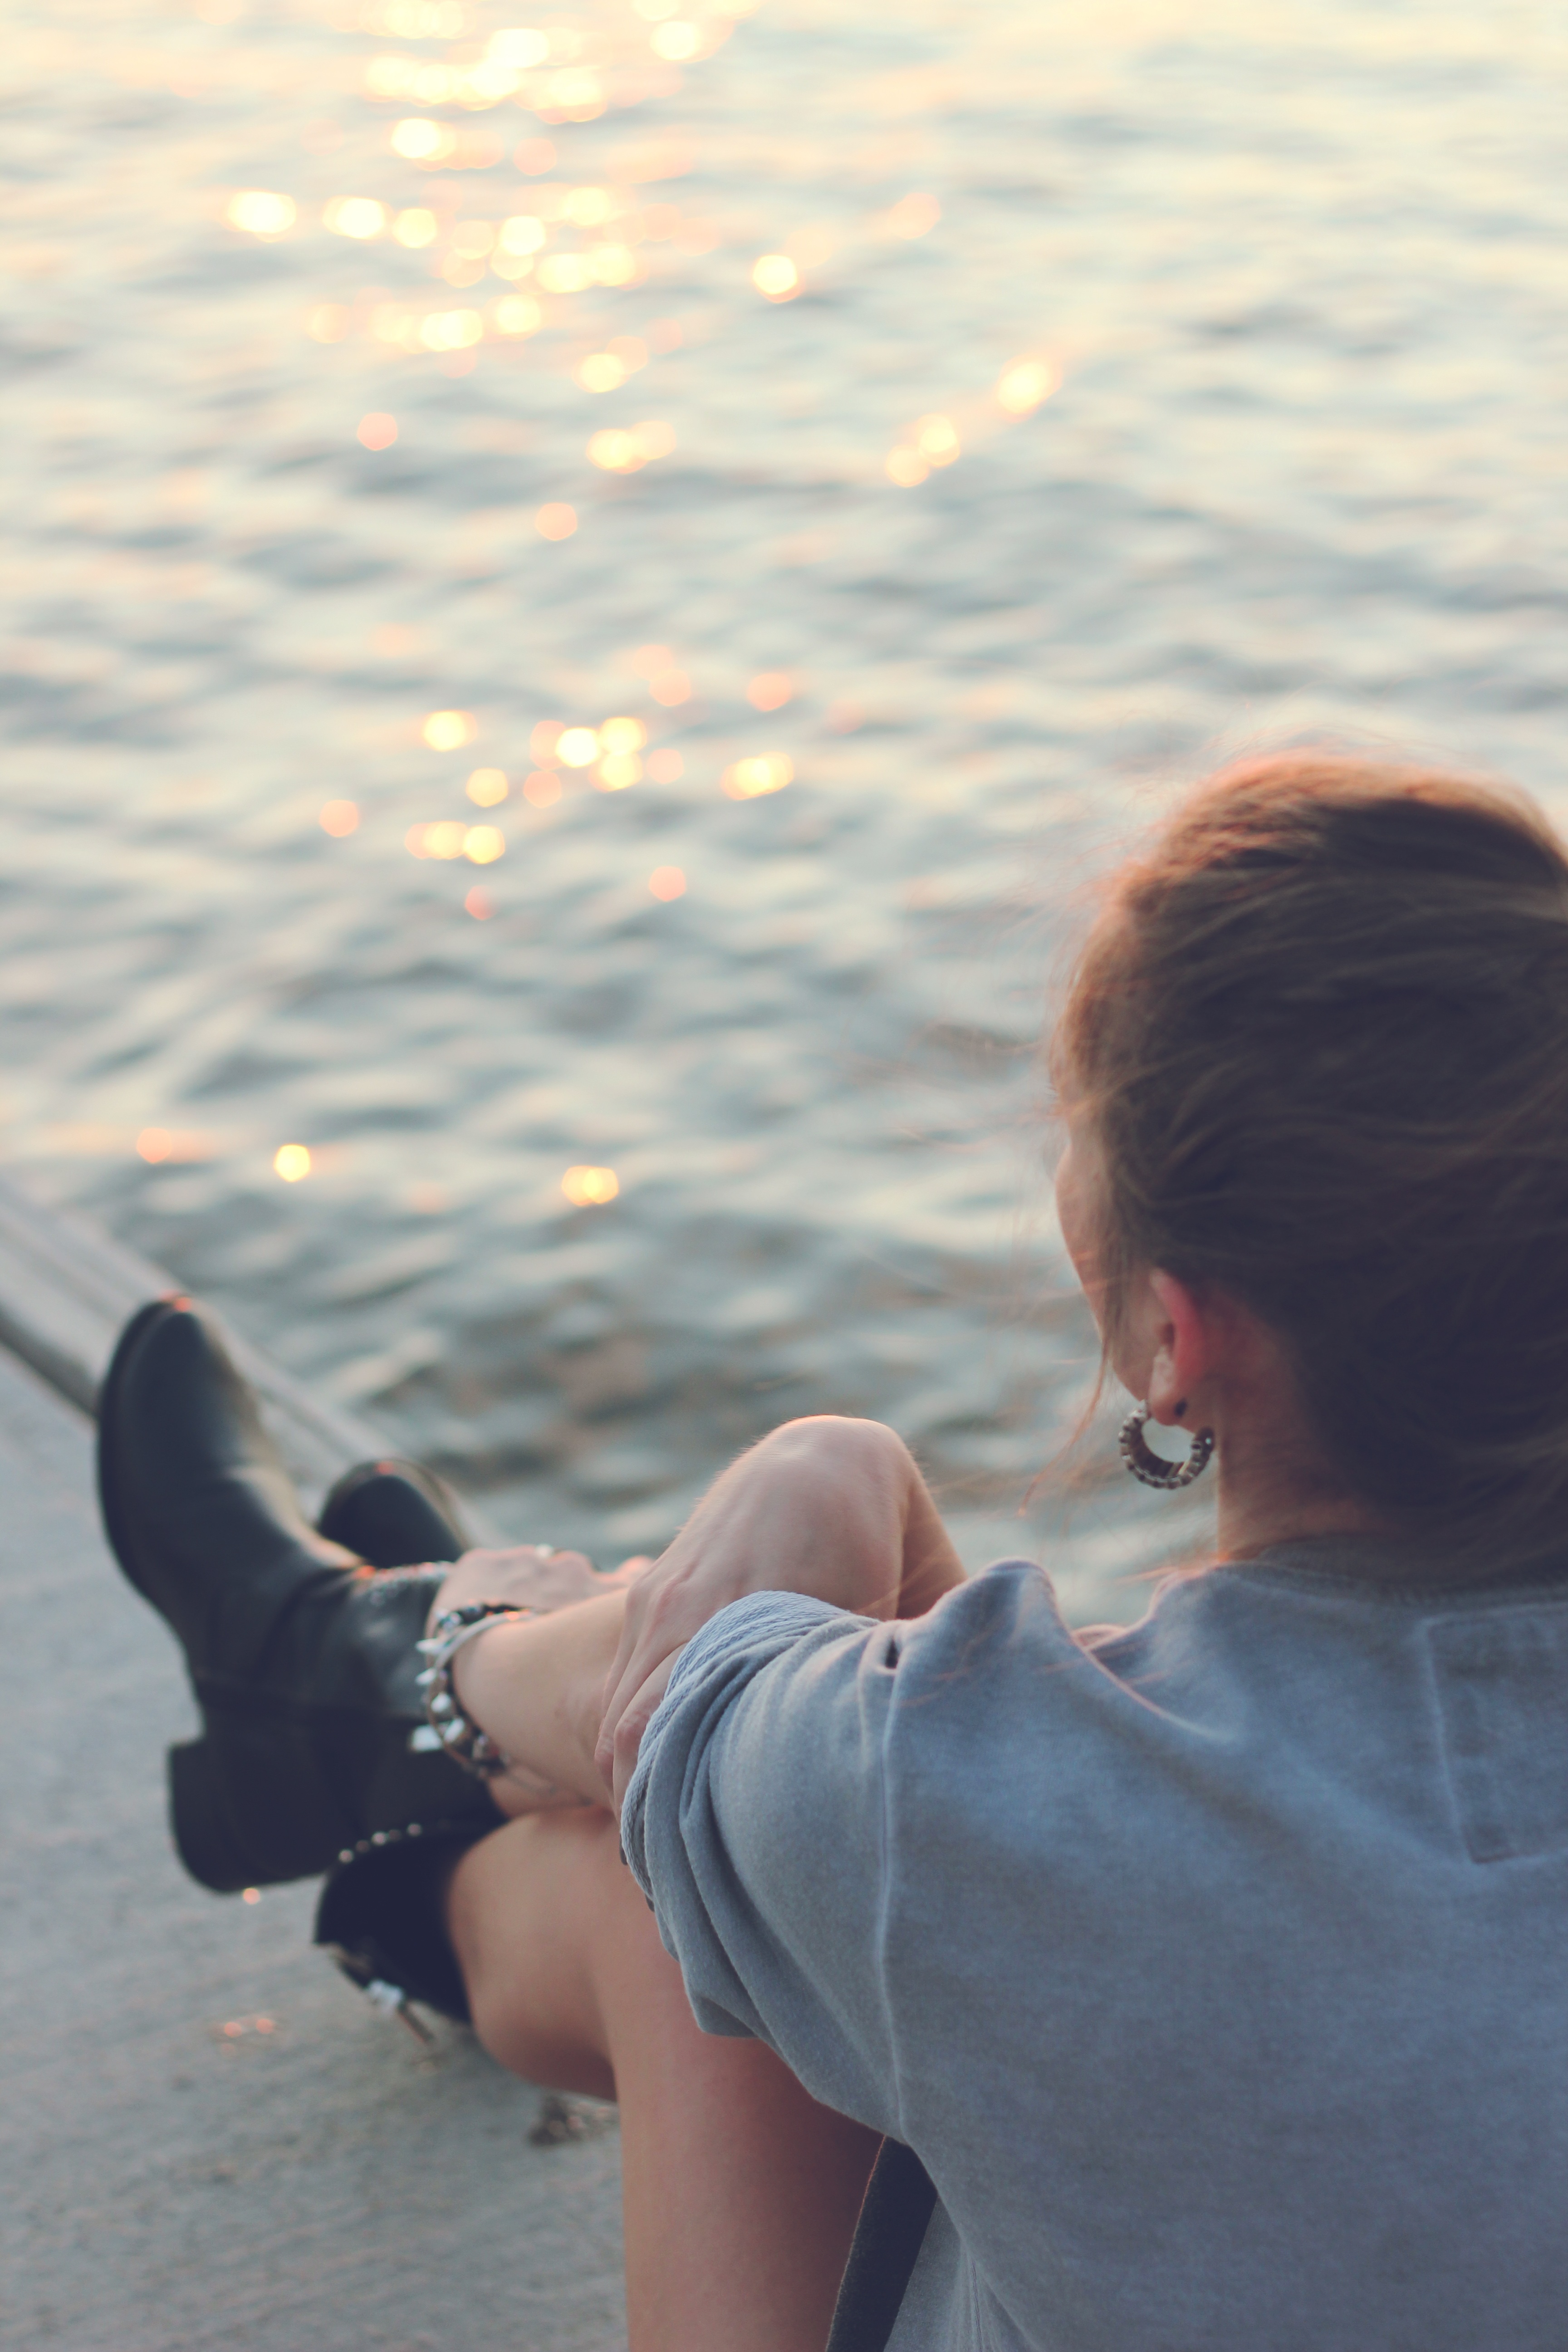
hand, sea, water, sand, person, girl, woman, sunlight, child, blue, blonde, shoes, fun, style, blond, interaction